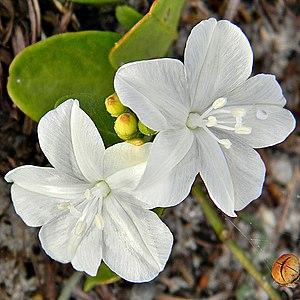
Jacquemontia est un genre de plantes de la famille des Convolvulaceae.
Jacquemontia reclinata est une espèce de plantes dicotylédones de la famille des Convolvulaceae, tribu des Jacquemontieae, originaire de Floride. C'est une plante herbacée, ligneuse à la base, vivace, qui produit des tiges volubiles allant jusqu'à un mètre de long. Les fleurs blanches ou rose clair sont en forme d'étoile.